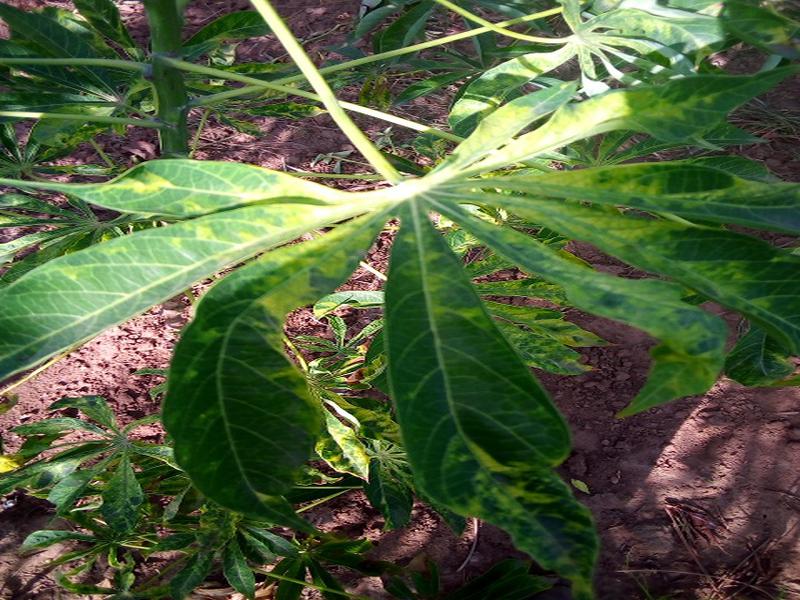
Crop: cassava
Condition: mosaic_disease